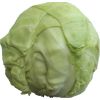
Label: white_cabbage